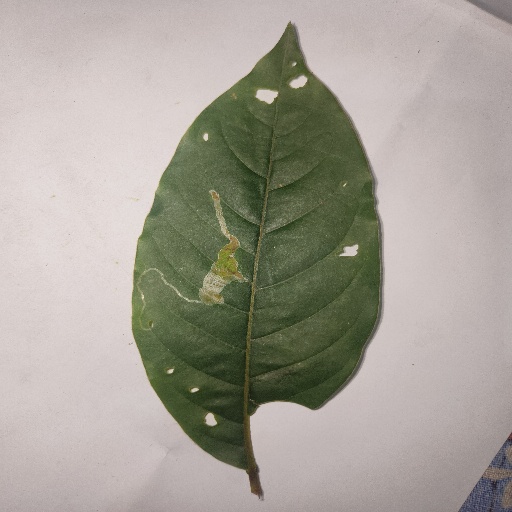
Species: HariTaki
Leaf condition: Bacterial Spot